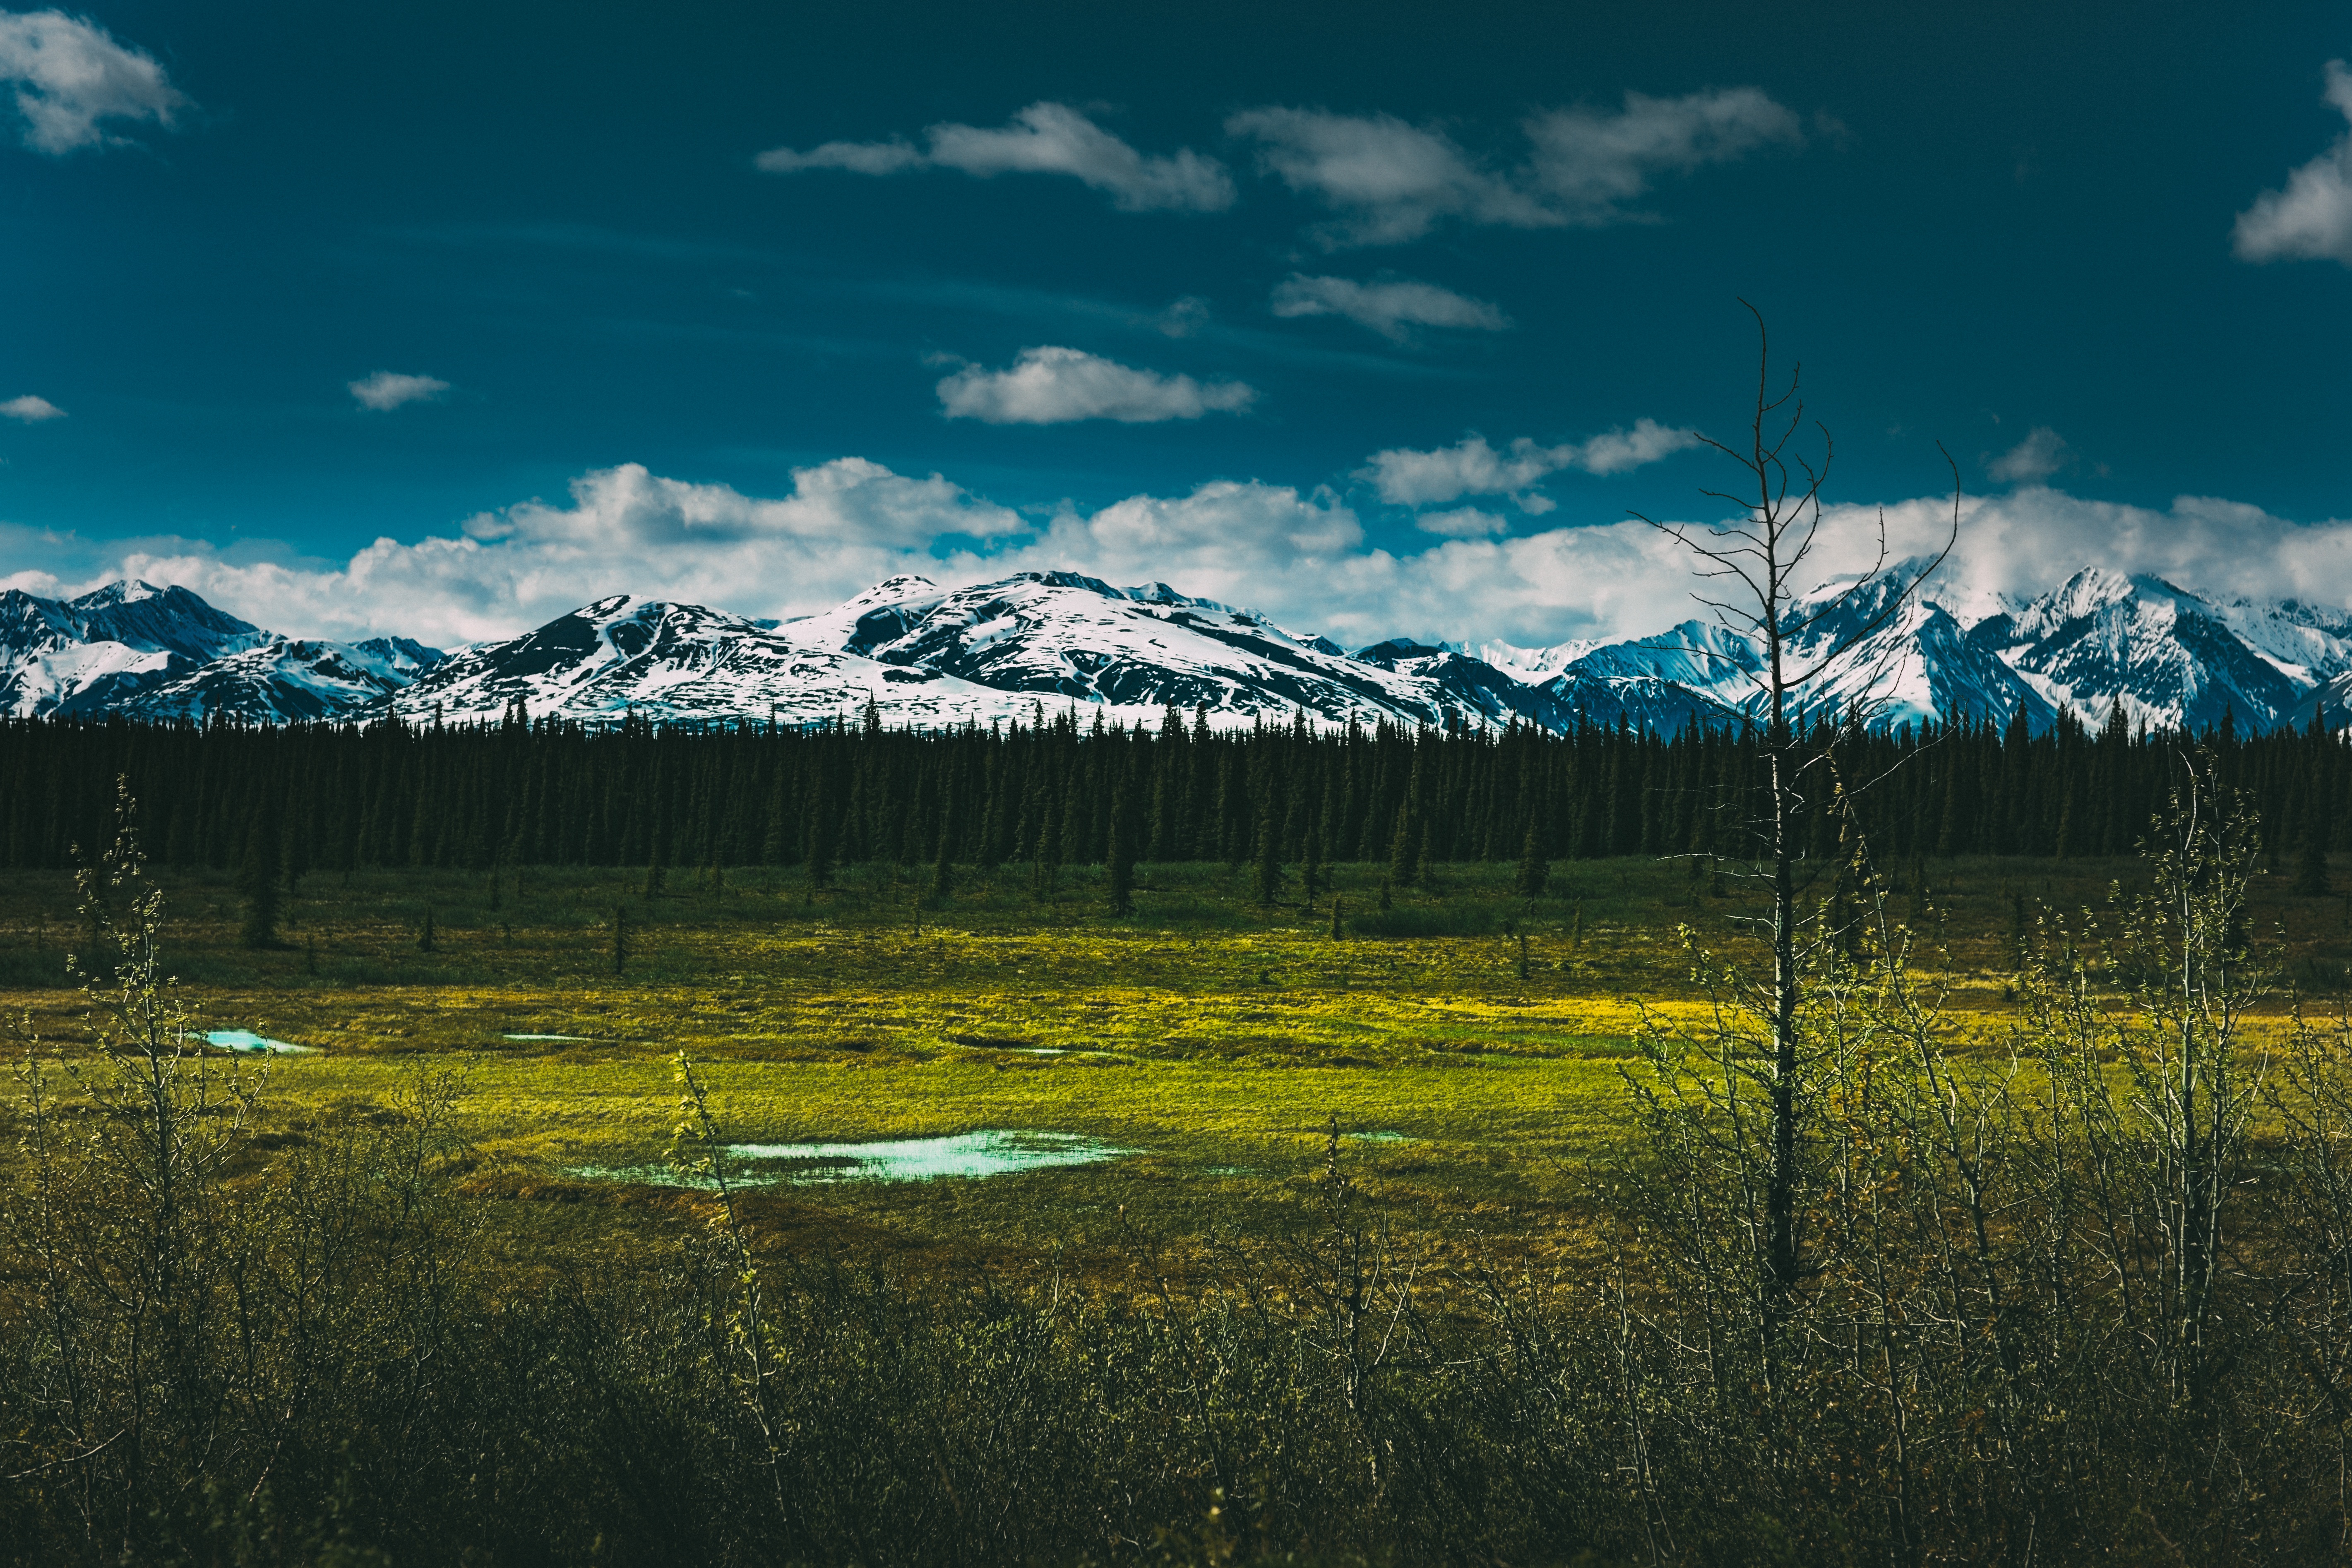
landscape, tree, nature, grass, horizon, wilderness, mountain, cloud, sky, sunrise, sunset, field, meadow, prairie, sunlight, morning, hill, lake, dawn, mountain range, dusk, evening, reflection, plain, grassland, plateau, habitat, rural area, natural environment, geographical feature, atmospheric phenomenon, mountainous landforms